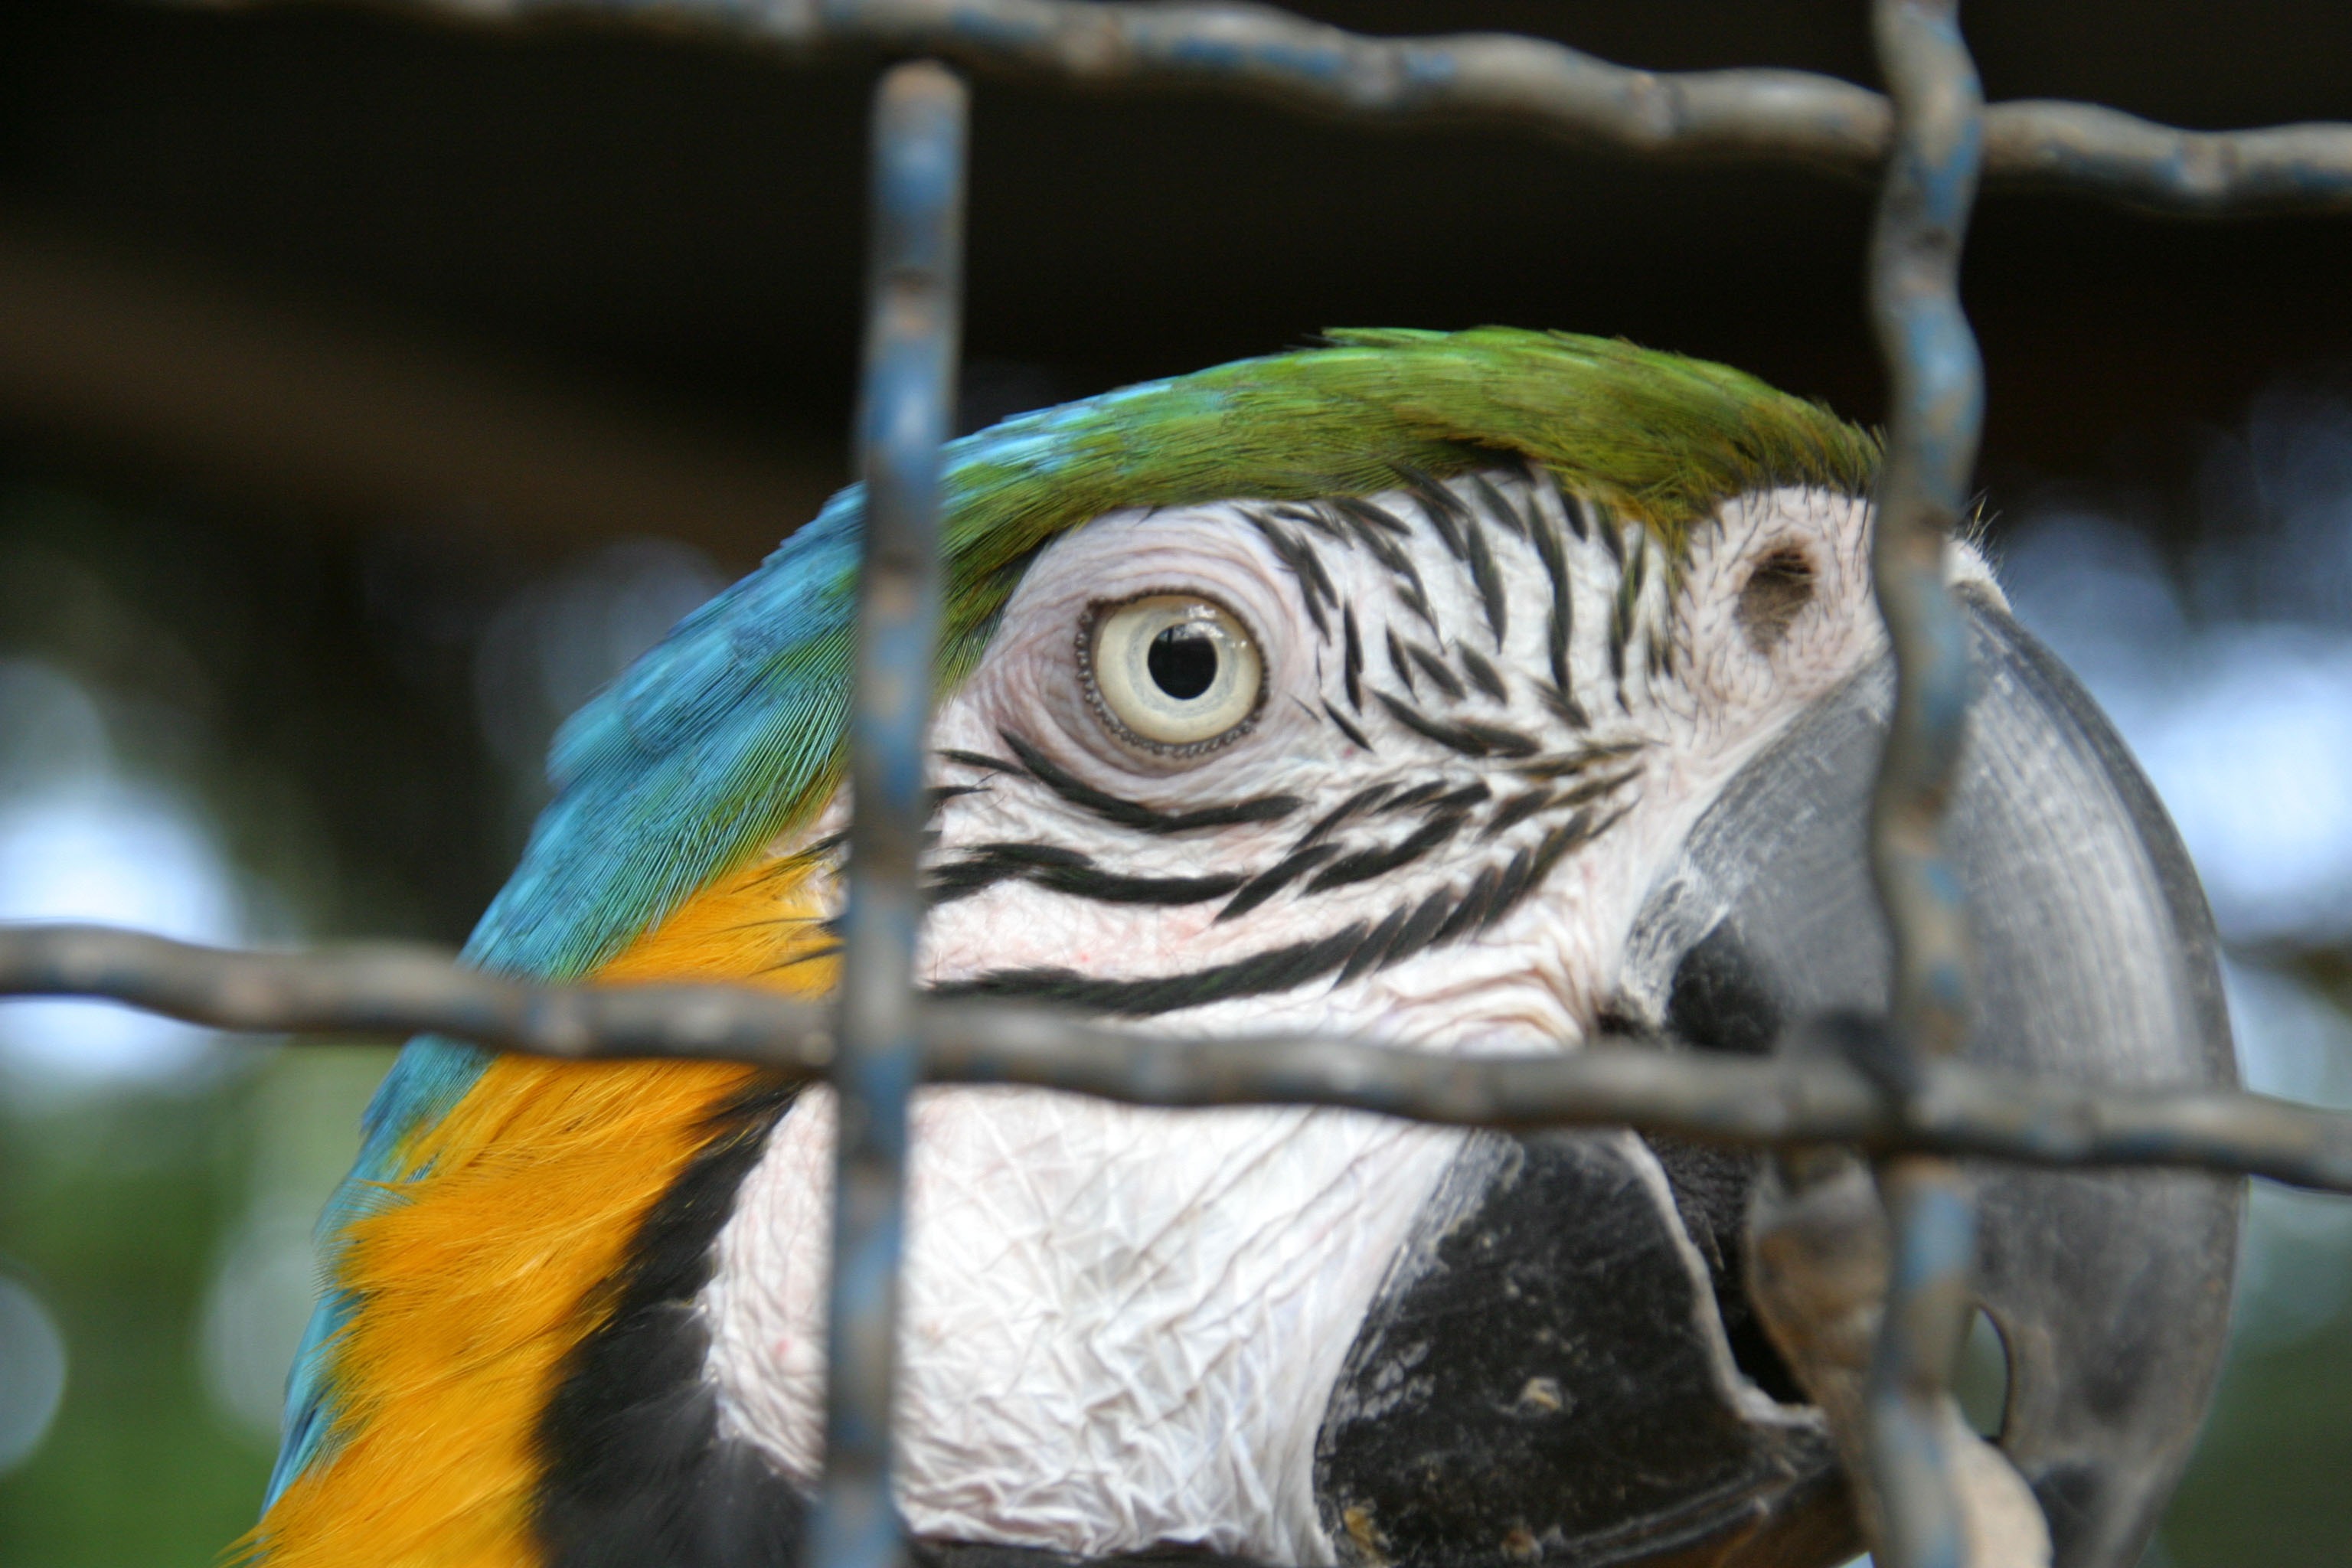
nature, outdoor, wilderness, branch, bird, animal, fly, wildlife, wild, zoo, beak, mammal, feather, avian, fauna, majestic, cage, macaw, close up, wings, vertebrate, creature, parrot, brazil, parakeet, common pet parakeet, arara azul